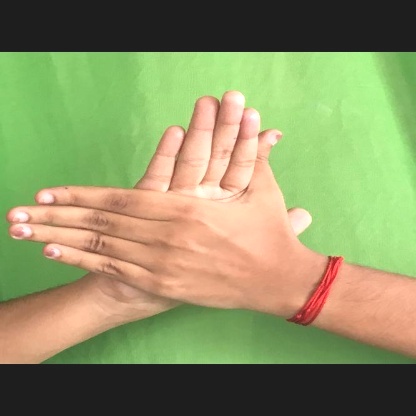
Mudra: Chakra